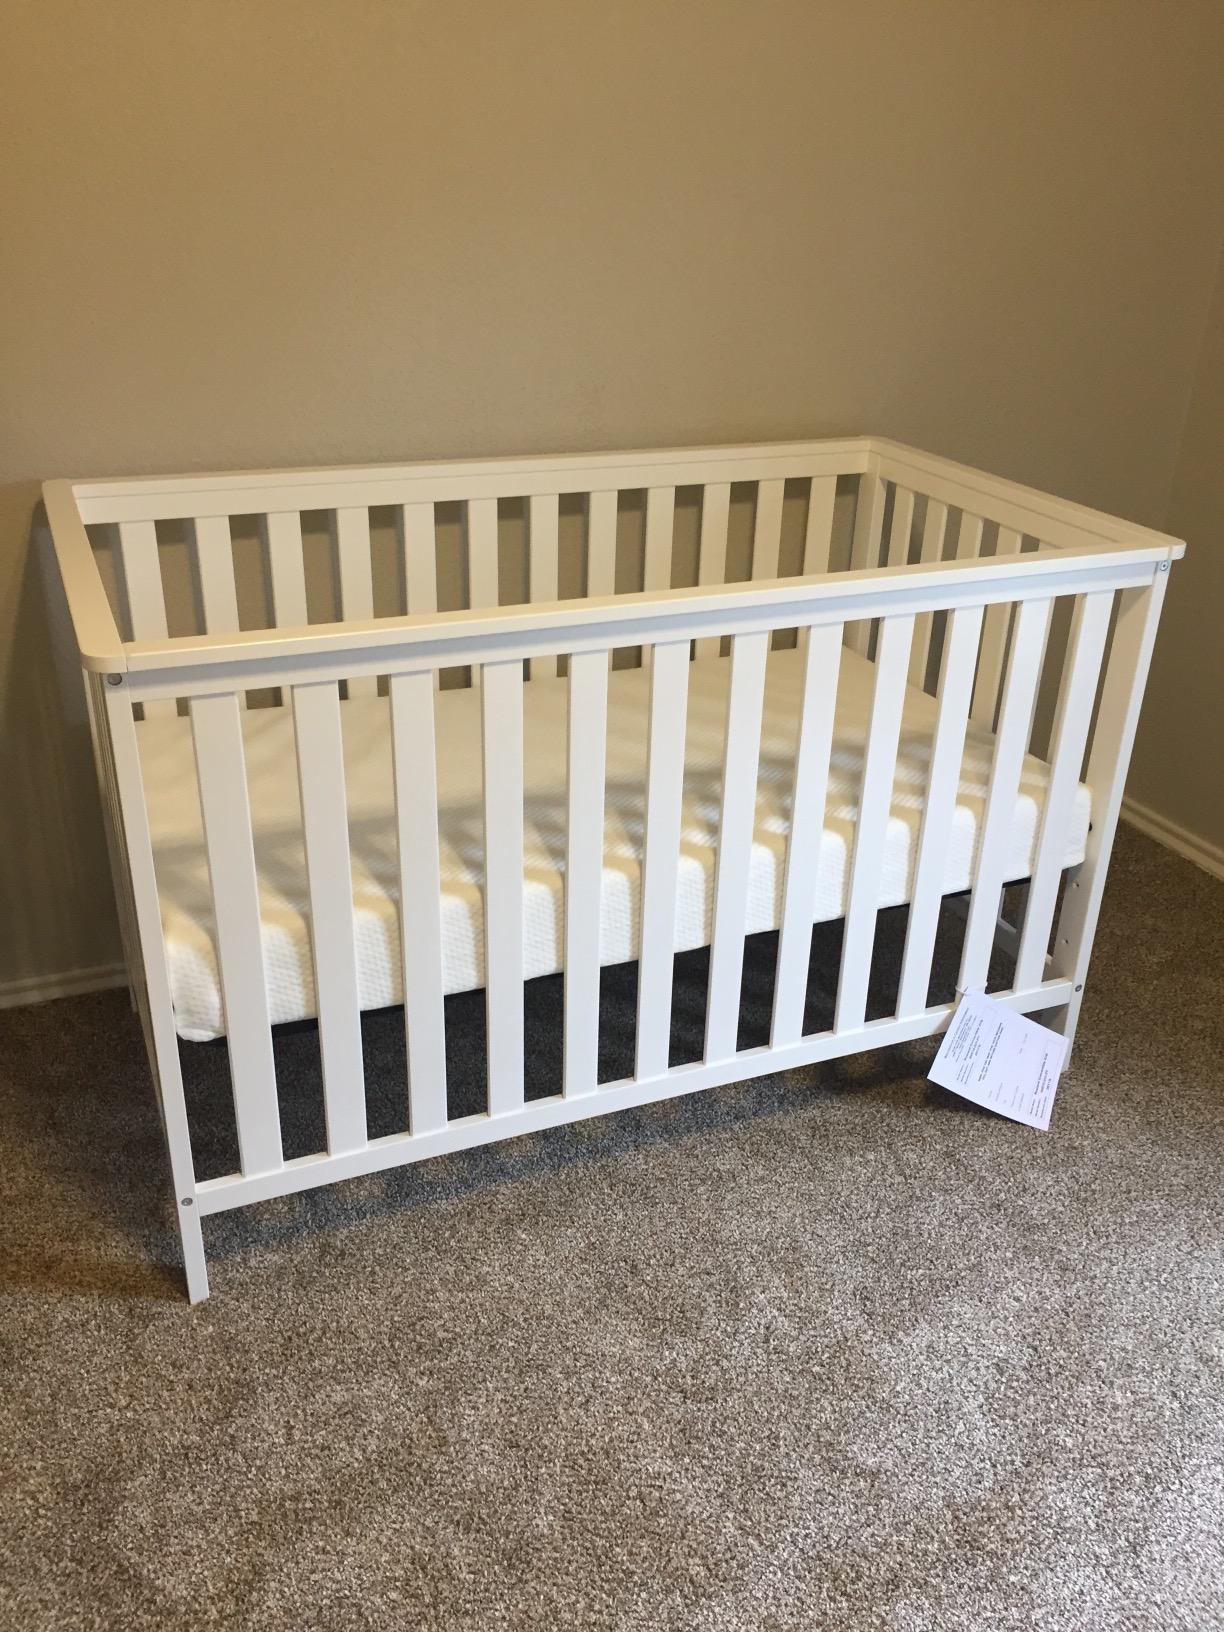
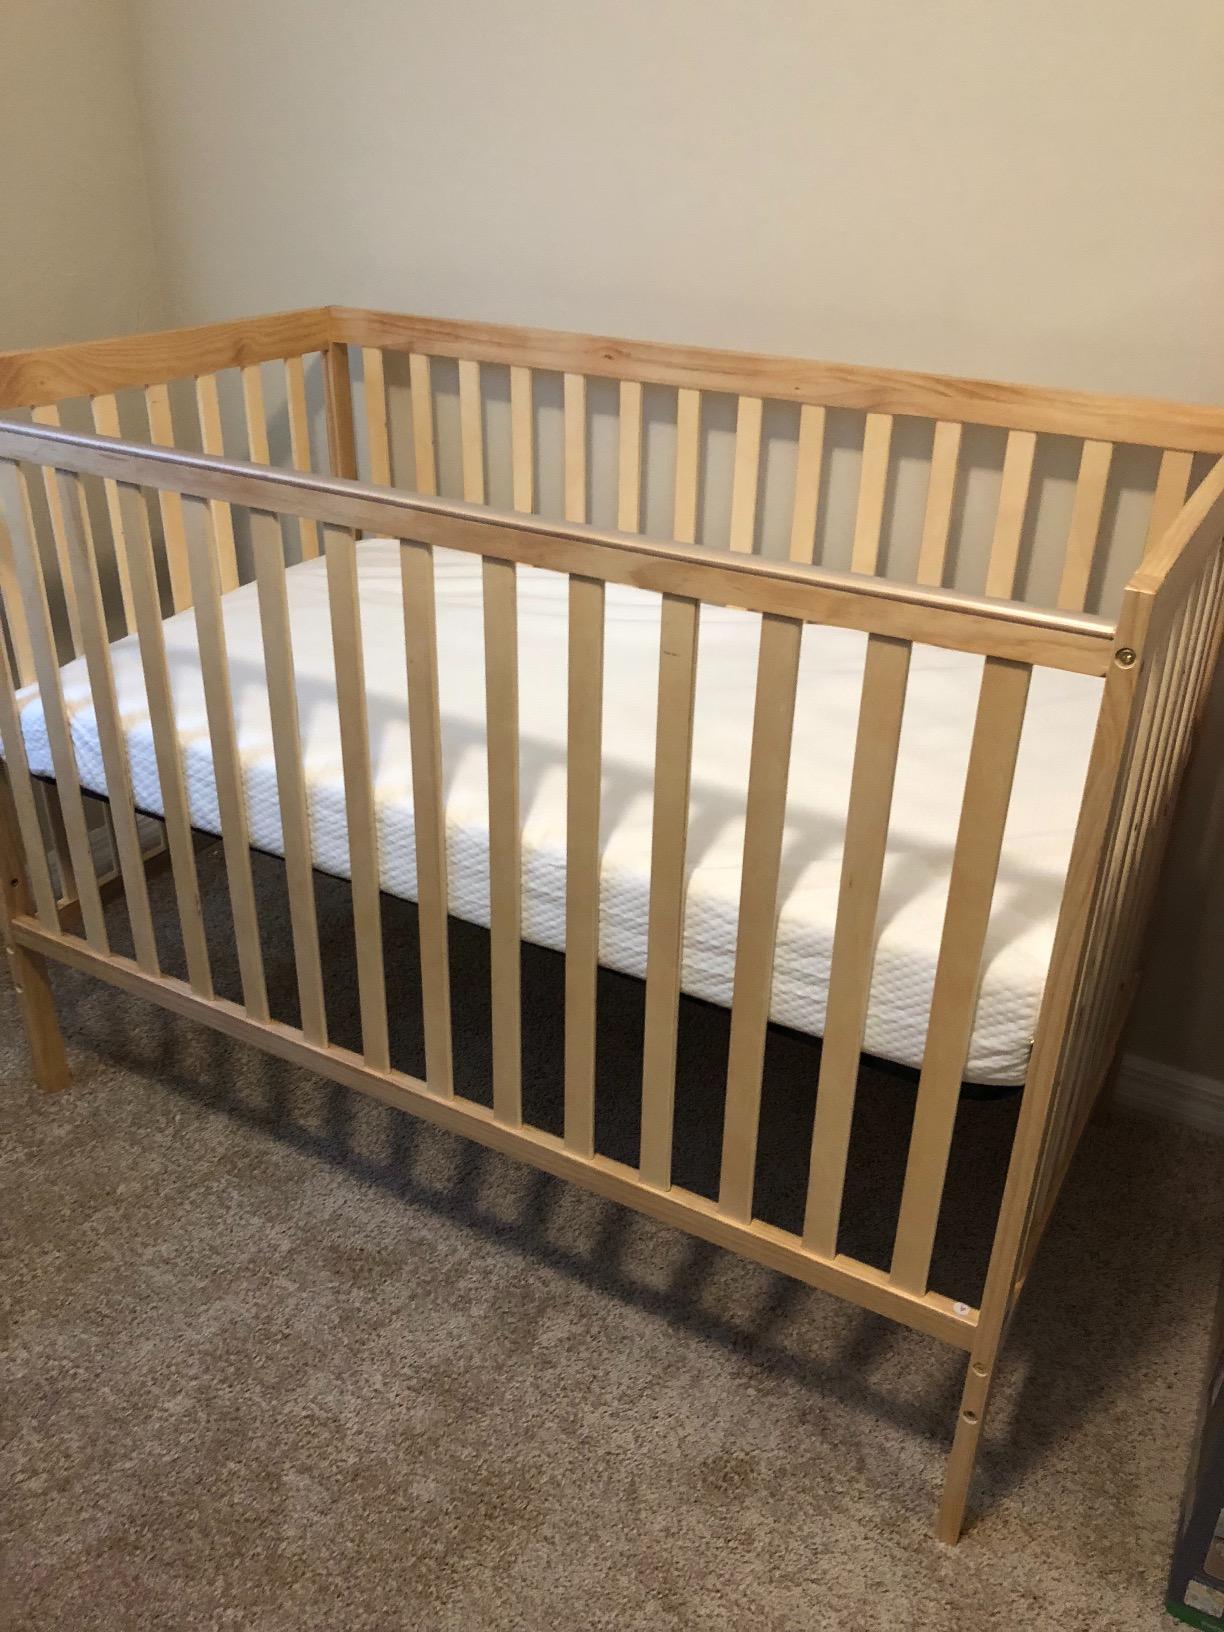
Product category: products_crib
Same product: no